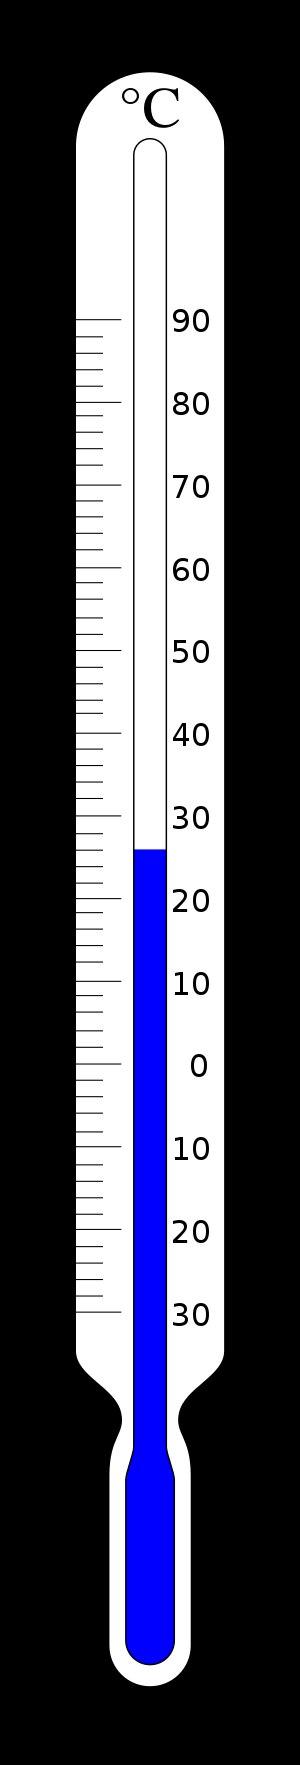
La thermométrie est le domaine de la physique qui concerne la mesure de la température.